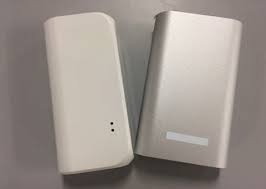
Waste category: battery